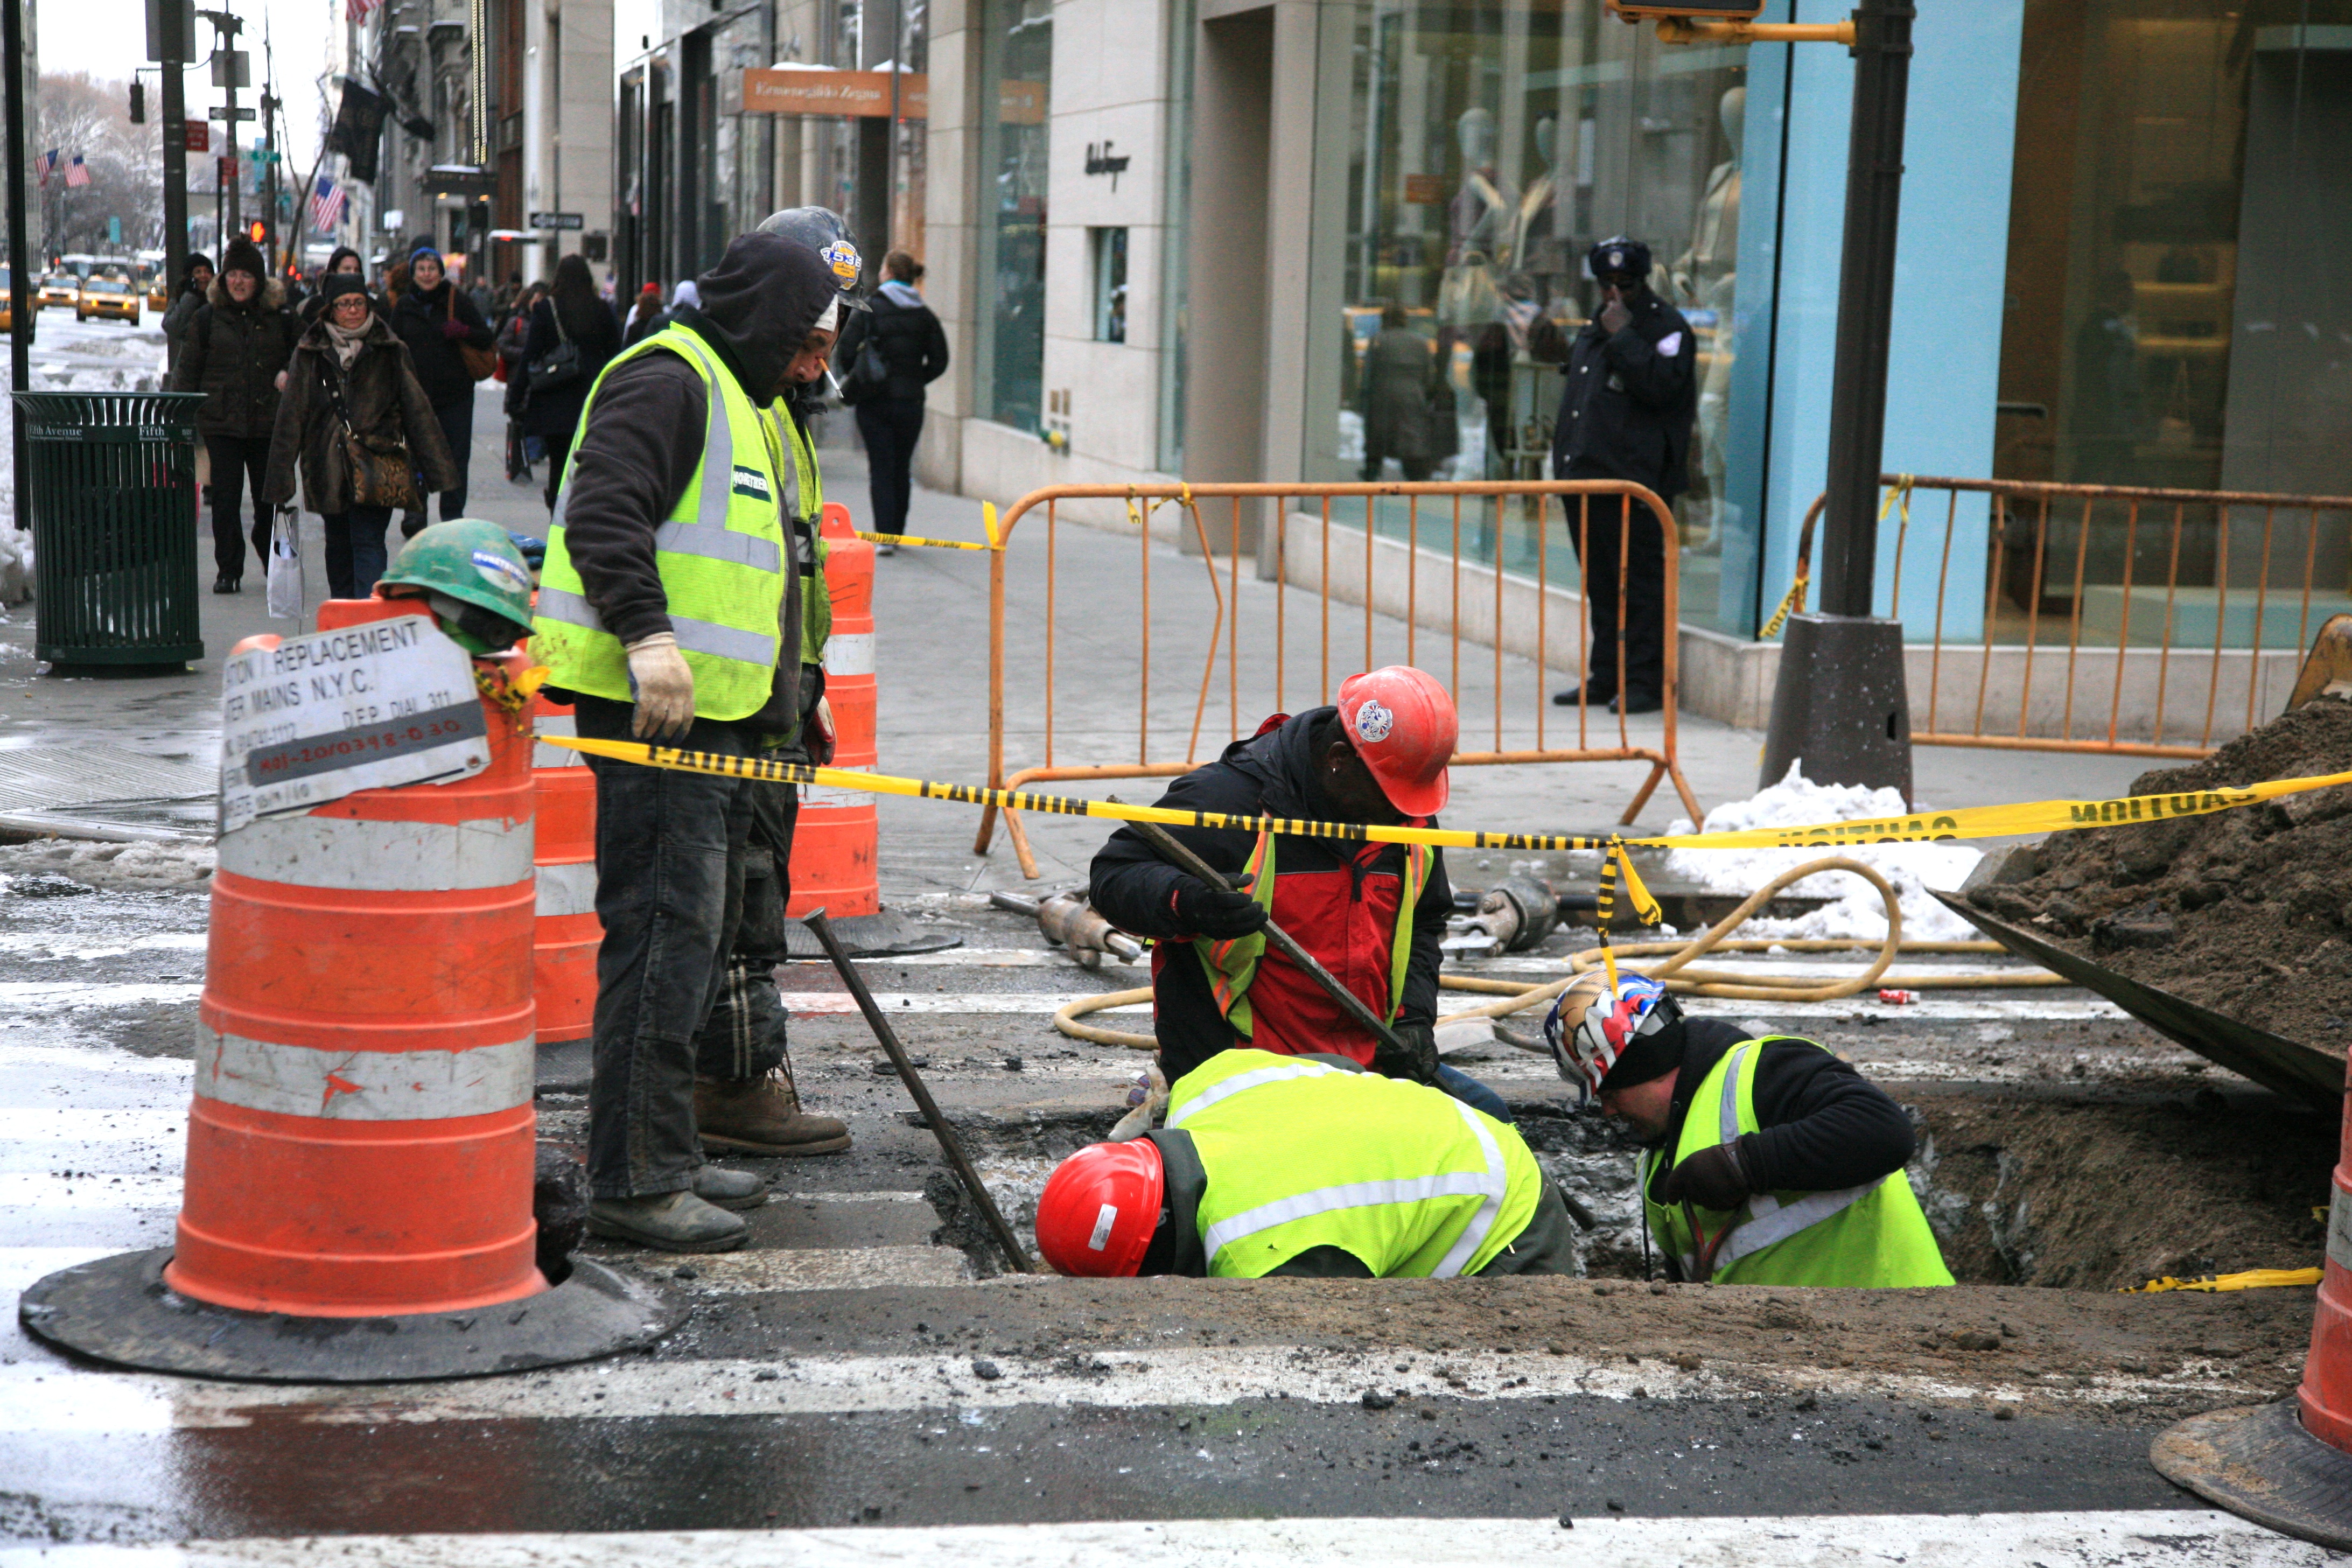
manhattan, nyc, worker, newyork, newyorkcity, ny, ouvrier, 5thavenue, midtown, selection, firefighter, midtowneast, fifthavenue